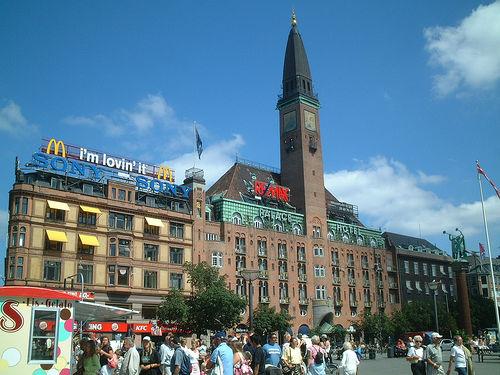
Weather: sun or clear